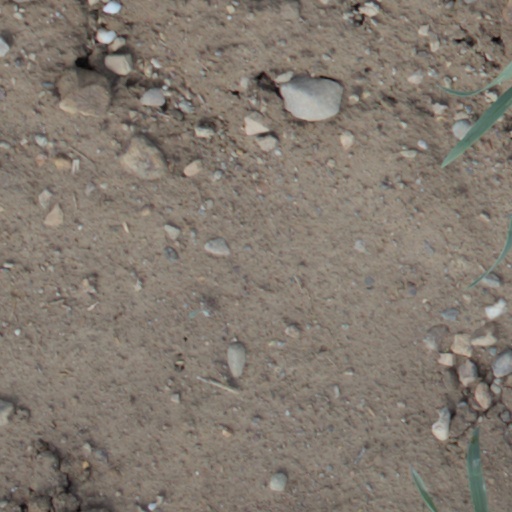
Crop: wheat